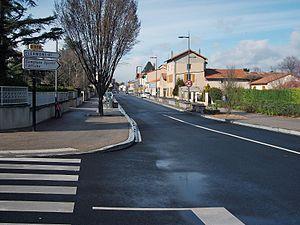
D 978 (avenue de la République) rénovée à Pérignat-lès-Sarliève, en direction de Clermont-Ferrand. [10165]
Pérignat-lès-Sarliève est une commune française située dans le département du Puy-de-Dôme, en région Auvergne-Rhône-Alpes. Elle fait partie de l'aire urbaine de Clermont-Ferrand.